Patrice Kayo

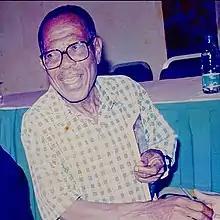
Patrice Kayo

Patrice Kayo is an African scholar, poet, and author born in 1942 in Bandjoun, West Province, Cameroon.